Barry Barish

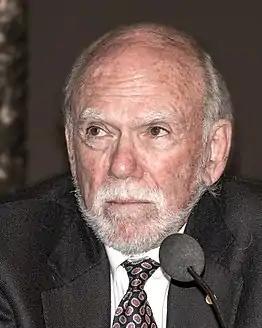
Barry C. Barish at Nobel Prize press conference in Stockholm, Sweden (December 2017)

In 2002, he received the Klopsteg Memorial Award of the American Association of Physics Teachers. Barish was honored by the University of Bologna (2006) and University of Florida ( 2007) where he received honorary doctorates. In 2007, delivered the Van Vleck lectures at the University of Minnesota. The University of Glasgow honored Barish with an honorary degree of science in 2013.